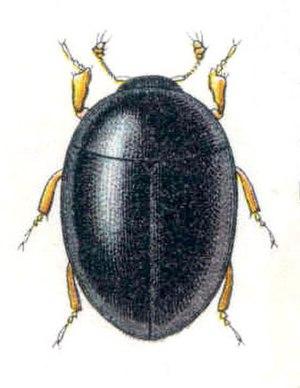
Myxophaga est un sous-ordre d'insectes coleoptères très spécialisés de 80 espèces dans 12 genres.
Les Sphaeriusoidea sont une super-famille d'insectes coleoptères du sous-ordre des Myxophaga.